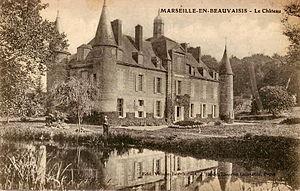
Carte postale ancienne éditée par Valade-Régnier - A. L'Hoste à Paris
Marseille-en-Beauvaisis est une commune française située dans le département de l'Oise en région Hauts-de-France.